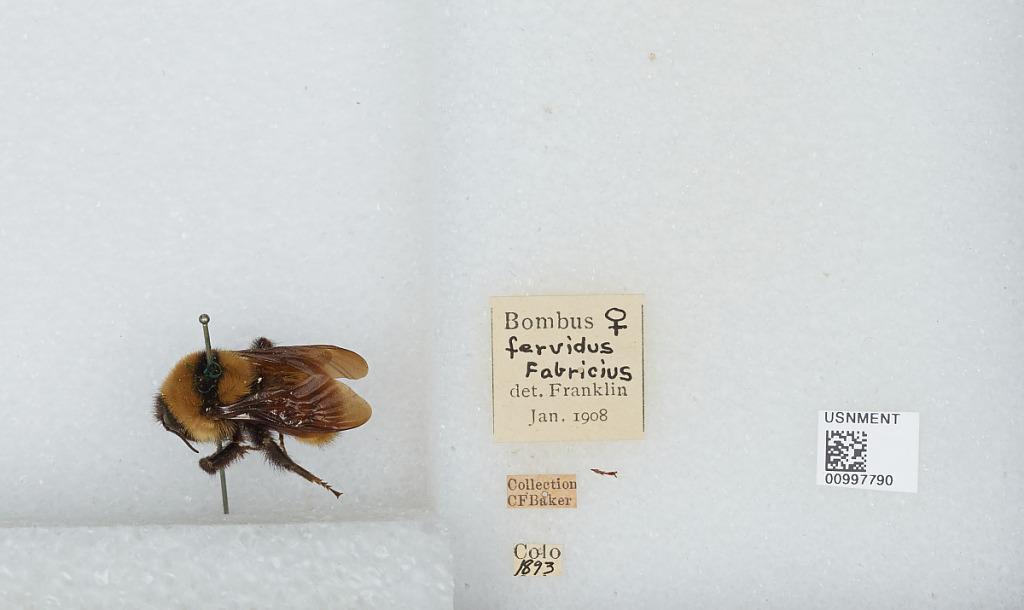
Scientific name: Bombus (Fervidobombus) fervidus fervidus (Fabricius)
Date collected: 1893--
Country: United States
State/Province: Colorado
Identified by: Franklin